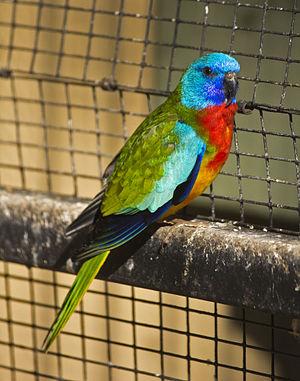
Ceci est une liste des oiseaux endémiques ou quasi-endémiques d'Australie.